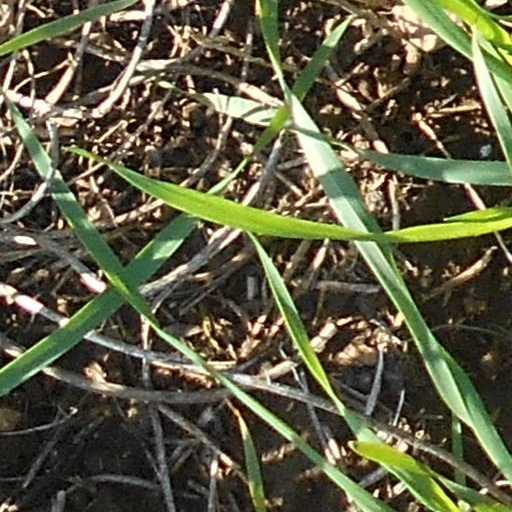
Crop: wheat